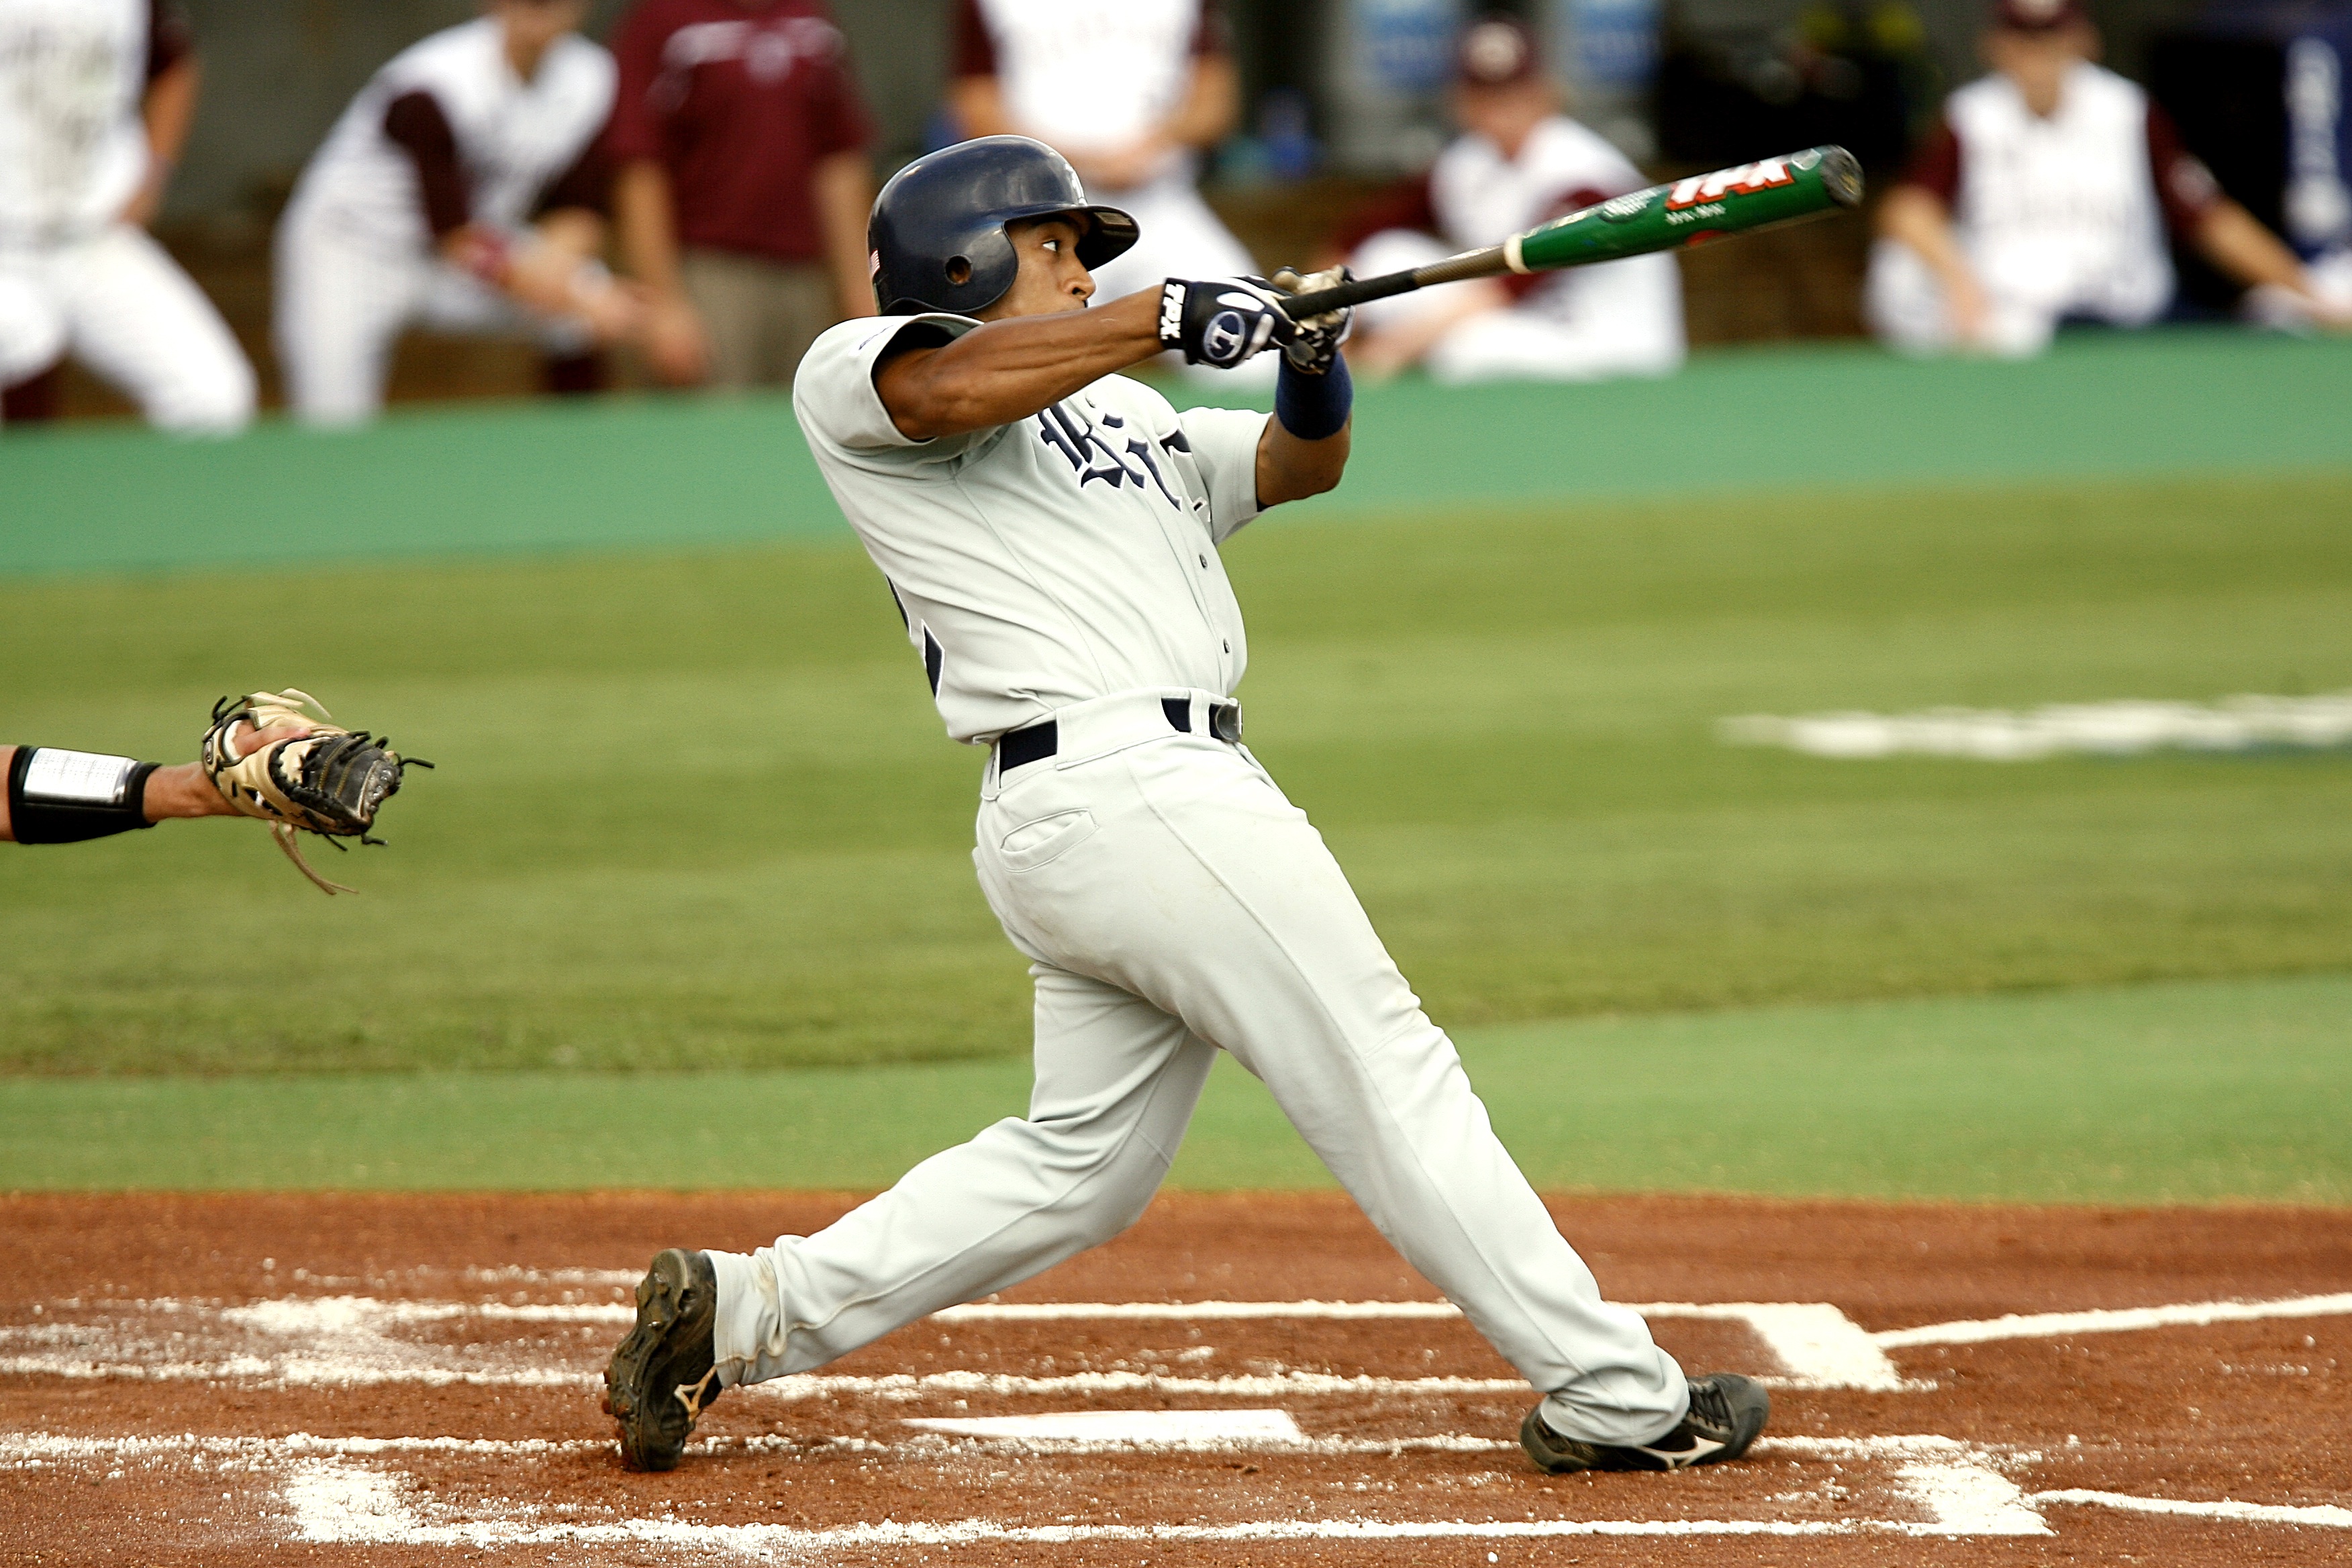
grass, baseball, game, green, swing, player, baseball field, pitch, ballpark, batter, competition, power, sports, pitcher, helmet, swinging, home plate, college, athlete, athletics, strike, baseball player, ball game, hitter, team sport, catcher's mitt, infielder, college baseball, bat and ball games, baseball positions, college softball, test cricket